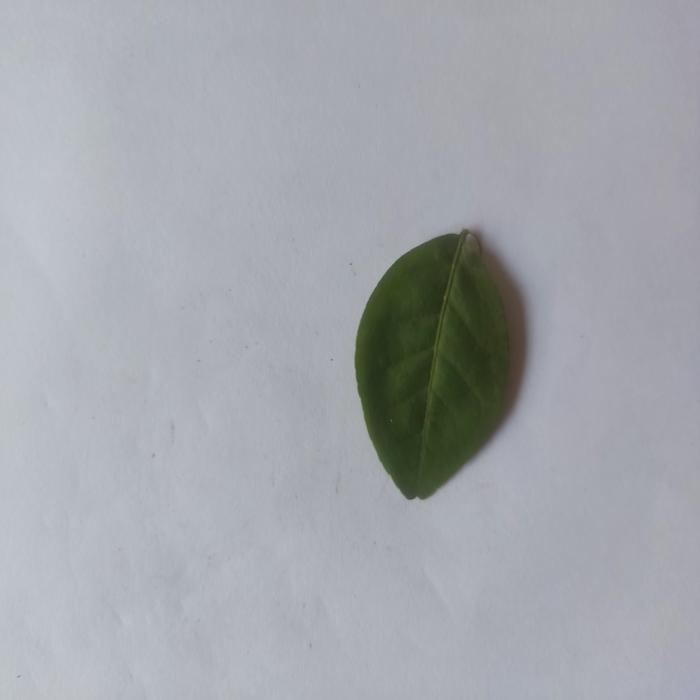
Crop: Aegle Marmelos
Leaf condition: Healthy_Leaf